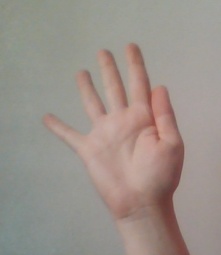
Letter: sheen